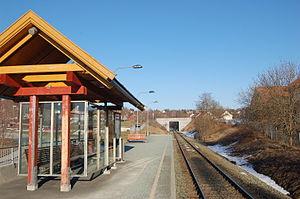
La gare de Lerkendal est une halte ferroviaire de la ligne de Leangen dans le quartier de Lerkendal et fut mise en service en 1988. Elle se situe à 4.66 km de la gare de Trondheim. Au départ la ligne ne servait qu'au transport de marchandise. La halte ferroviaire se situe entre la SINTEF et le Lerkendal Stadion.